Tour Pey-Berland

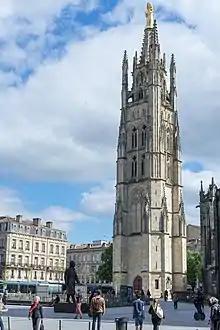
Tour Pey Berland

The Tour Pey-Berland (Pey Berland Tower), named for its patron Pey Berland, is the separate bell tower of the Bordeaux Cathedral, in Bordeaux at the Place Pey Berland.